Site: brandenburg
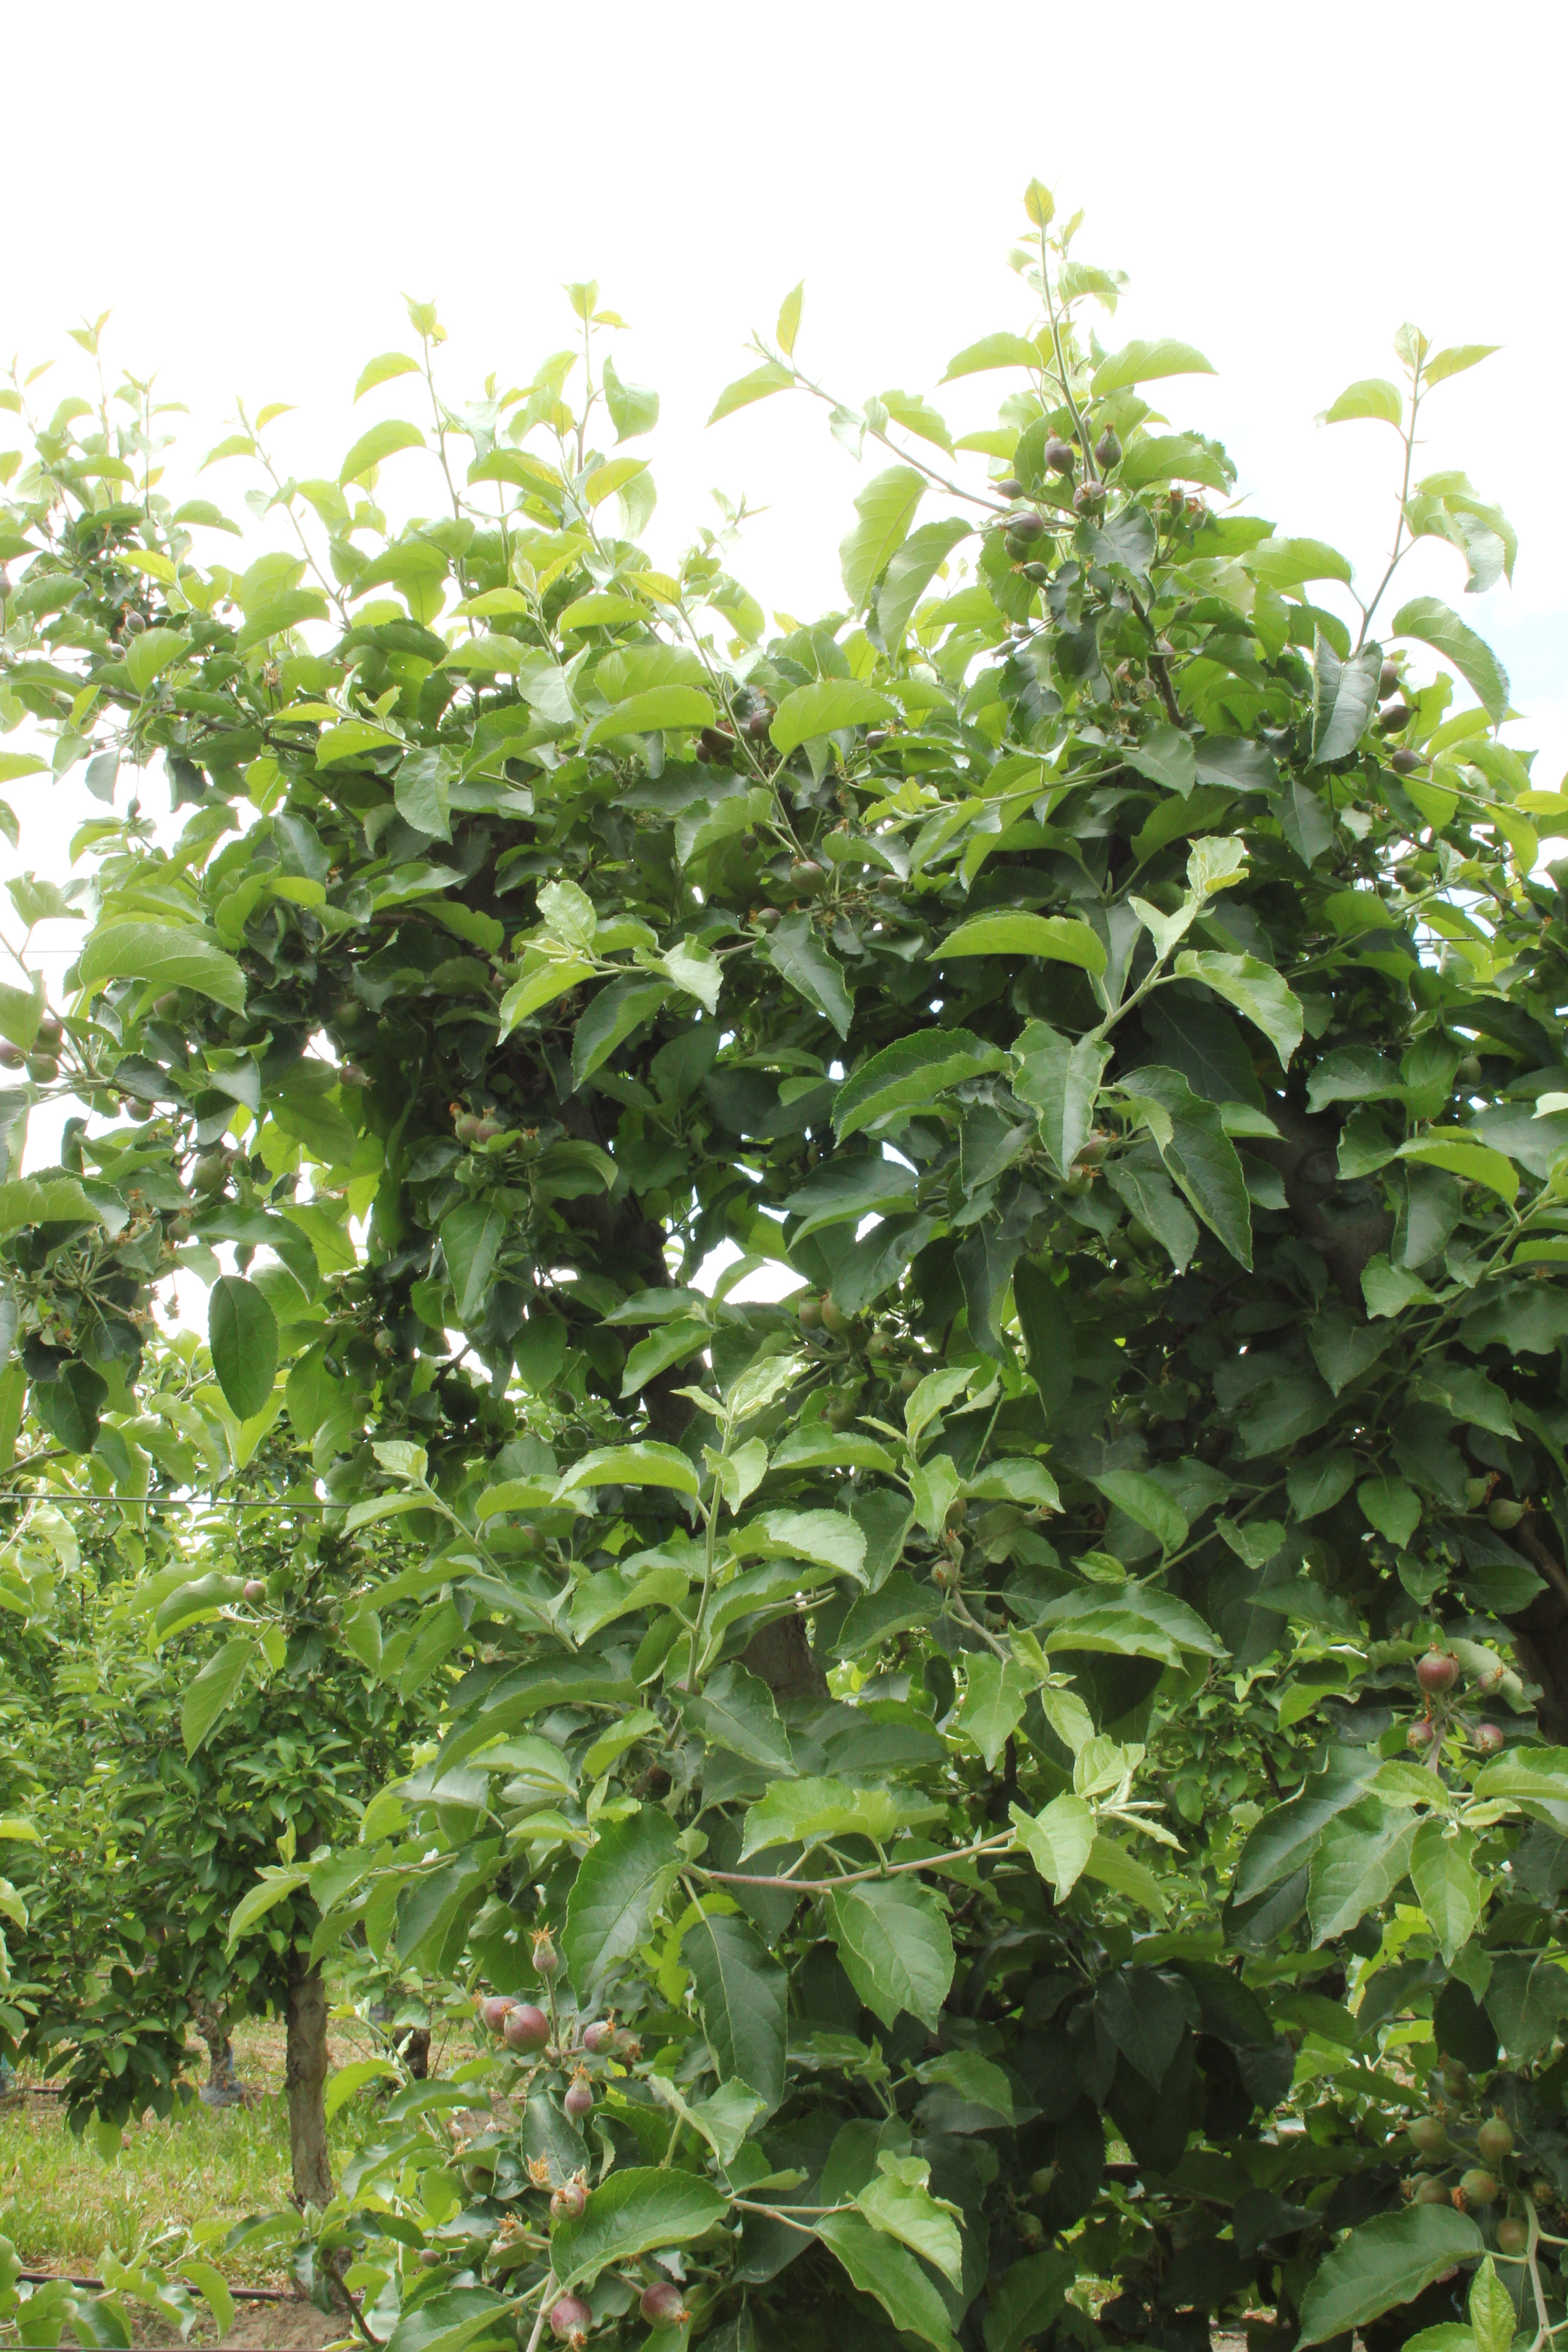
Growth stage (BBCH 72): Development of fruit